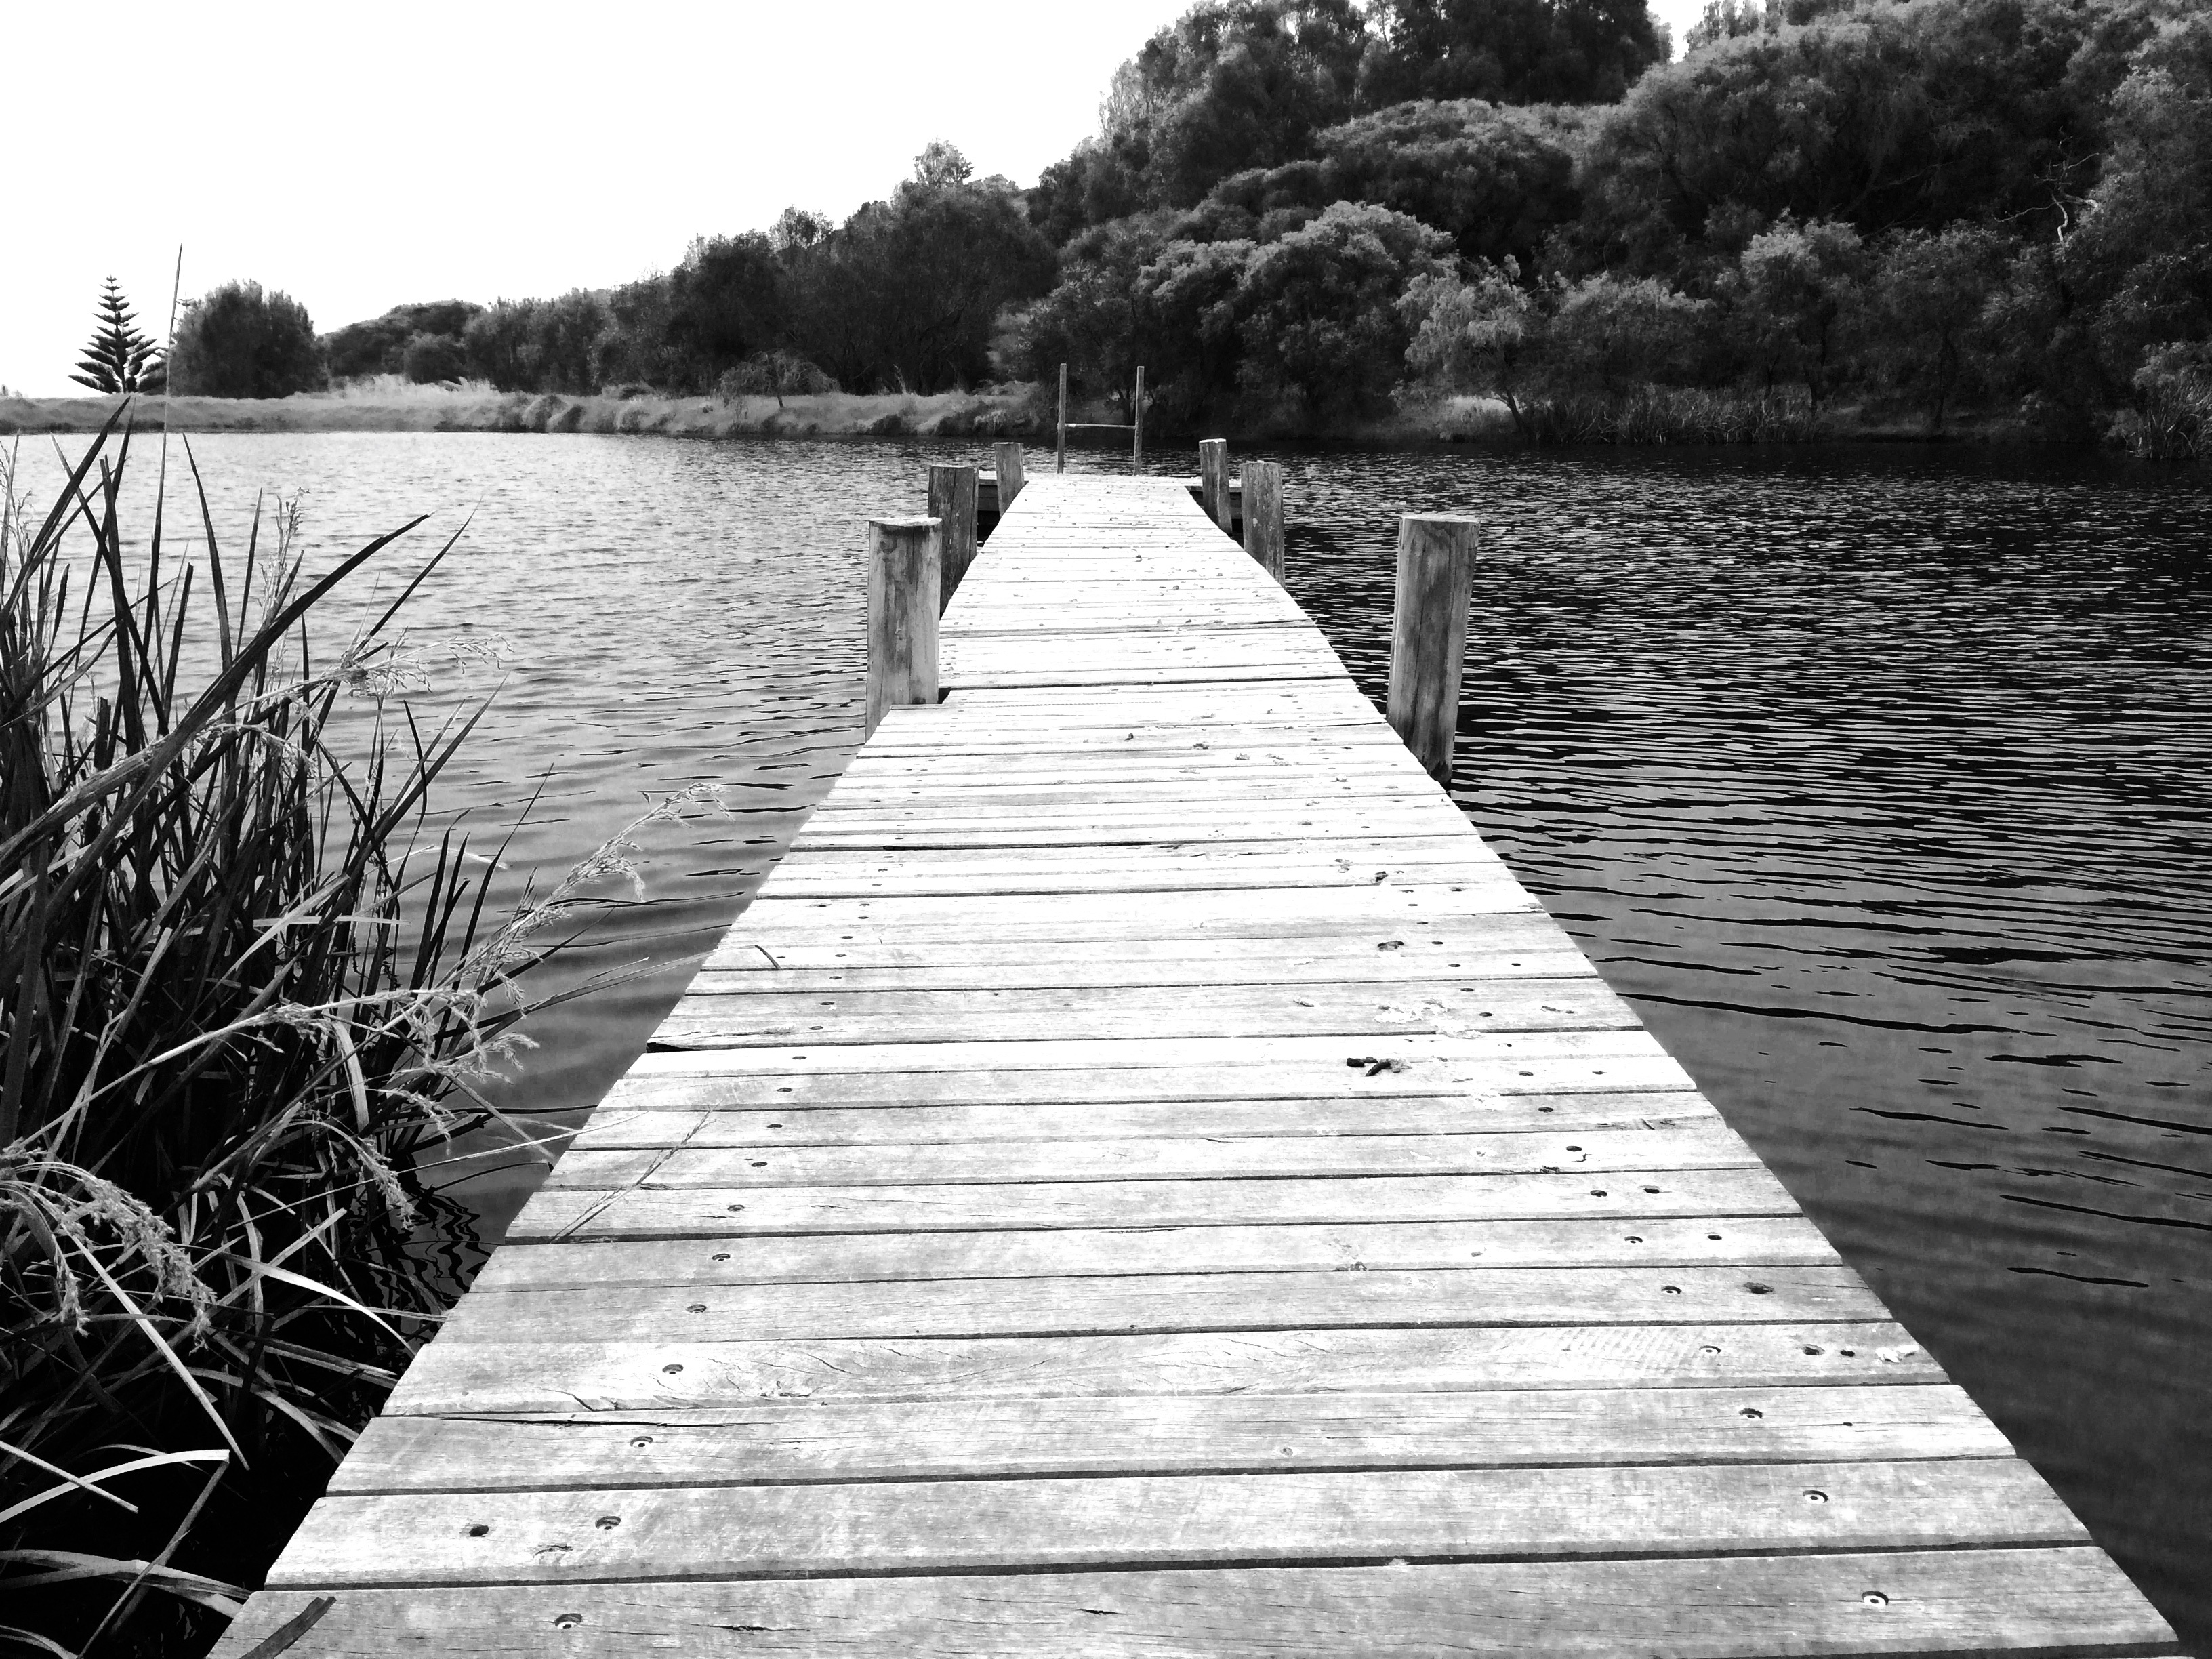
landscape, dock, black and white, wood, bridge, pier, river, walkway, jetty, monochrome, waterway, monochrome photography